Newlywed

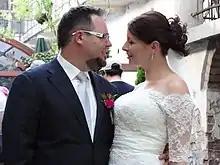
Newlyweds in Kraków, Poland

Newlyweds are people who have recently entered into a marriage. The time frame during which a married couple is considered newlywed varies, but for social science research purposes it may be considered as up to six months into the marriage.